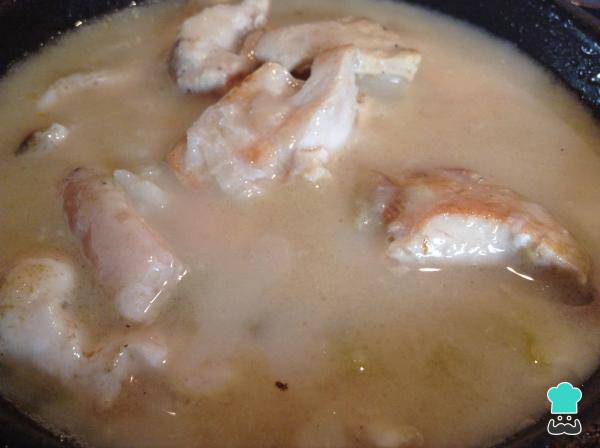
Añade la salsa bechamel y reduce a la mitad la carbonara de los crepes. Recuerda que esta salsa la puedas hacer tu mismo siguiendo la receta de salsa bechamel.